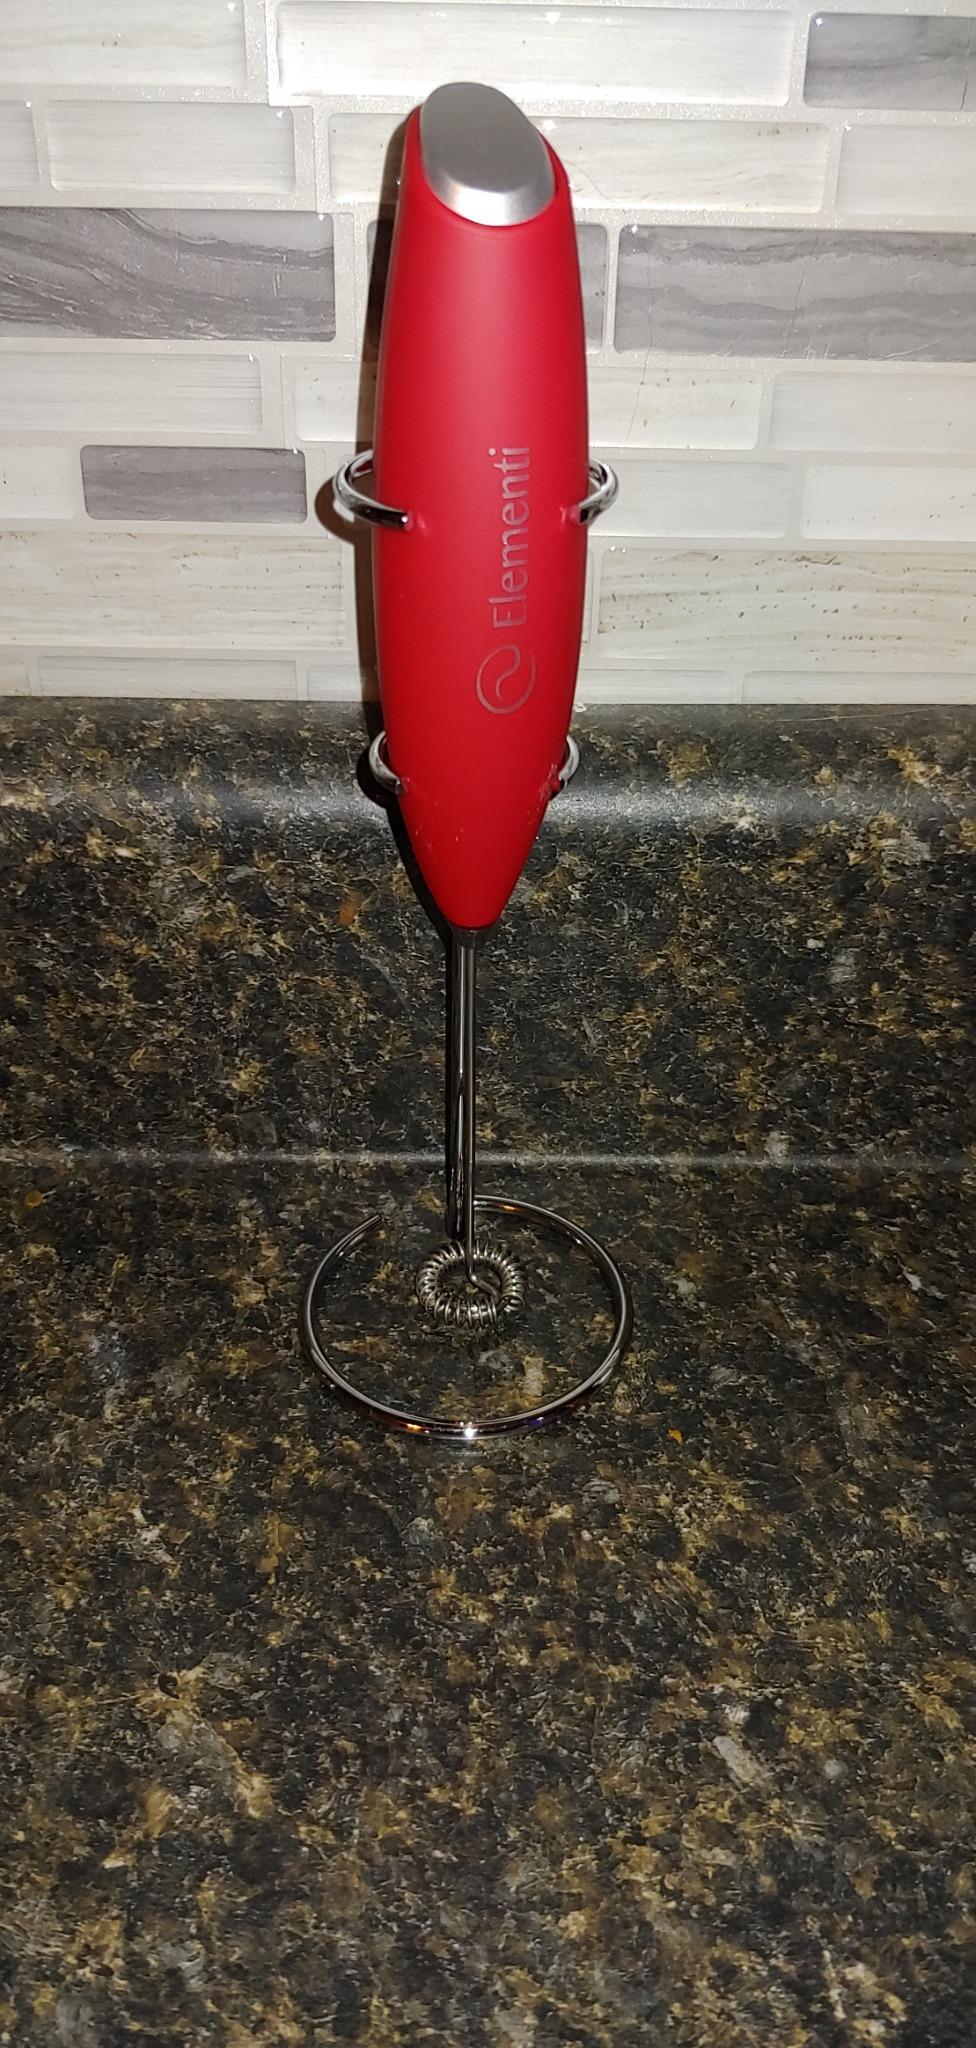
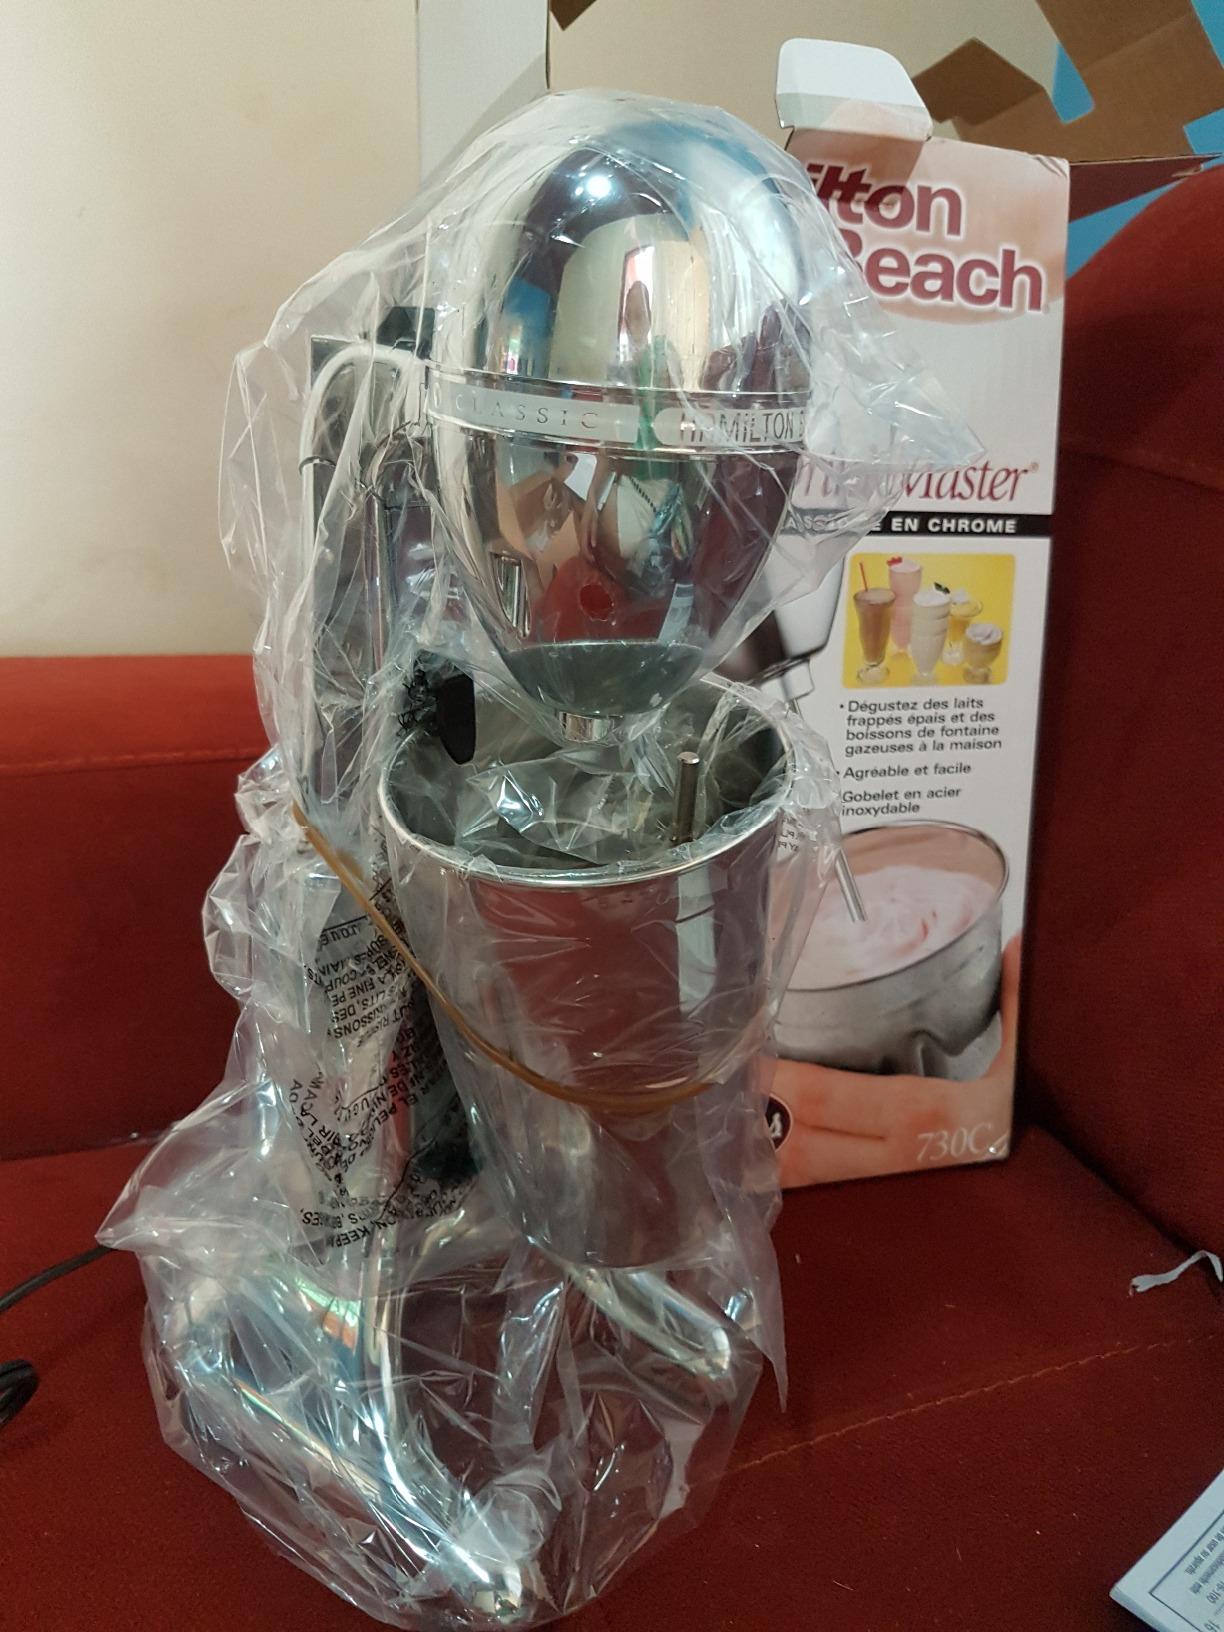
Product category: items_mixer
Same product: no